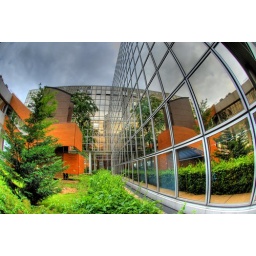
green in the building